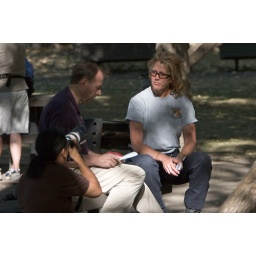
This is the woman shown in the video clip diving to check the submerged cars